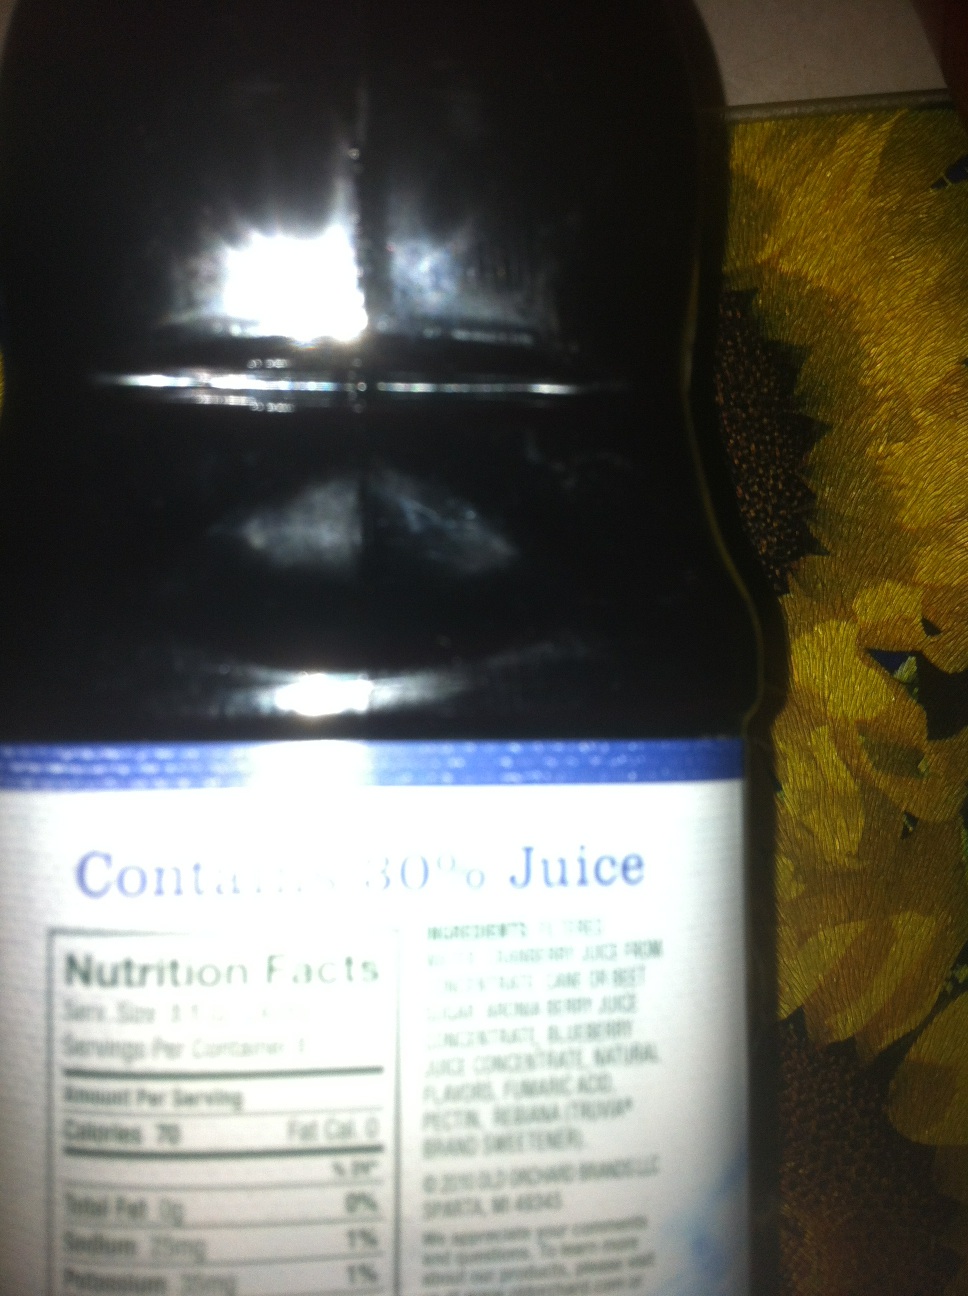Question: What kind of juice is in the bottle?
Answer: unanswerable